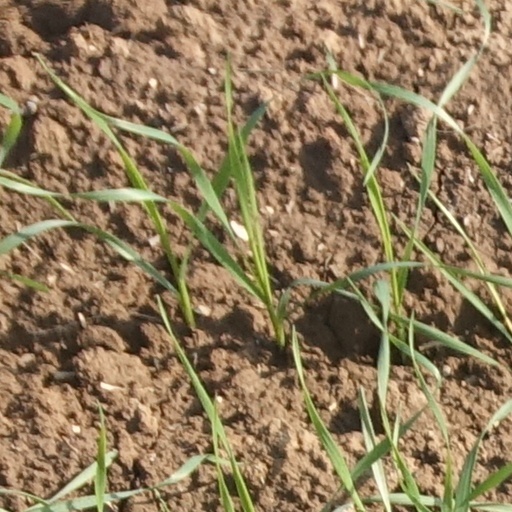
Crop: wheat